Francis Popham (1573–1644)

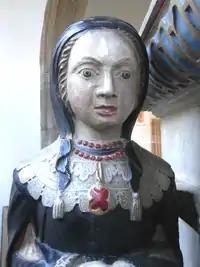
Anne Dudley, wife of Sir Francis Popham, detail of her kneeling effigy in Wellington Church, at east end of 1607 monument to her father-in-law Sir John Popham

Popham married Anne Dudley, daughter and heiress of John Dudley (1569–1645), second son of Edward Sutton, 4th Baron Dudley of Dudley Castle, Staffordshire, by his second wife Jane Stanley, daughter of Edward Stanley, 3rd Earl of Derby. However, Popham's wife is also described as a daughter of John Dudley of Yanwath and an heiress of Thomas Sutton, founder of the Charterhouse.